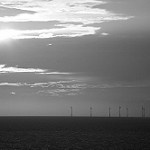
Label: B & W